Josh Boone (basketball)

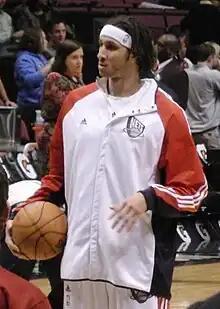

Oscar Joshua Boone (born November 21, 1984) is an American former professional basketball player. A 6'10" power forward-center, he played three years of college basketball for UConn. He declared for the 2006 NBA draft after his junior season, forgoing his final year of college.